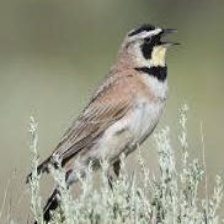
Species: HORNED LARK
Scientific name: EREMOPHILA ALPESTRIS